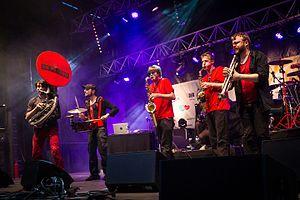
La Fanfare en Pétard à la YOFest, place Kléber à Strasbourg le 9 mai 2014.
La Fanfare en pétard, souvent surnommé FEP, est un groupe multi-genres français. Le groupe mêle de nombreux genres musicaux incluant parmi tant d'autres, hip-hop et fanfare.